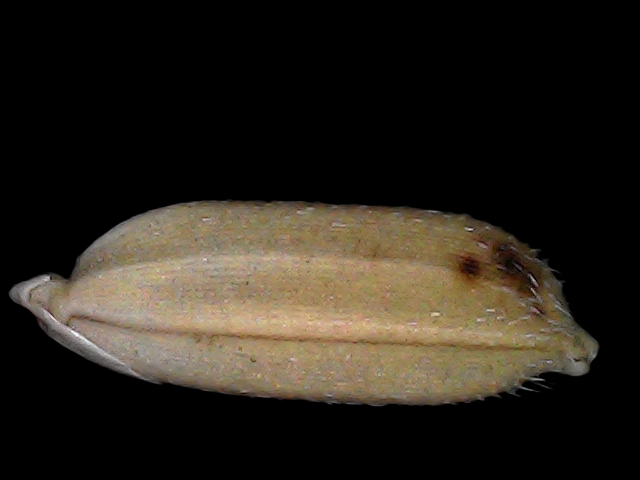
Rice variety: Br22